Supernatural (American TV series)

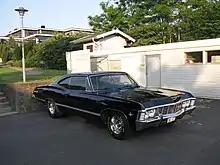
Black 1967 Impala, similar to the car in the series

Growing up, Kripke connected to television shows that had signature cars, such as "The Dukes of Hazzard" and "Knight Rider". This prompted him to include one in "Supernatural". "We say it's a modern American Western – two gunslingers who ride into town, fight the bad guys, kiss the girl and ride out into the sunset again. And we were always talking from the very beginning that if you're going to have cowboys, they need a trusty horse." He originally intended for the car to be a 1965 Mustang, but his neighbor convinced him to change it to a 1967 Impala, since "you can put a body in the trunk" and because "you want a car that, when people stop next to it at the lights, they lock their doors." Kripke has commented, "It's a Rottweiler of a car, and I think it adds authenticity for fans of automobiles because of that, because it's not a pretty ride. It's an aggressive, muscular car, and I think that's what people respond to, and why it fits so well into the tone of our show."